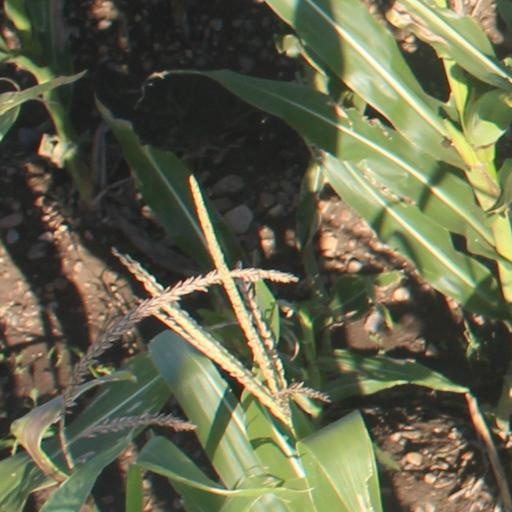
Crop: maize; corn